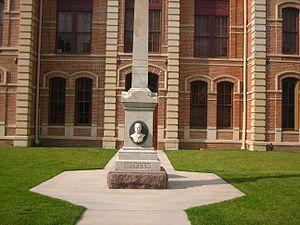
Le comté de Wharton, en anglais : Wharton County, est un comté situé dans le sud-est de l'État du Texas aux États-Unis. Fondé le 3 avril 1846, le siège de comté est la ville de Wharton. Selon le recensement des États-Unis de 2010, sa population est de 41 280 habitants, estimée, en 2017, à 41 968 habitants. Le comté a une superficie de 2 834,3 km², dont 2 831,1 km² en surfaces terrestres. Il est baptisé en référence à deux frères ayant participé à la révolution texane.